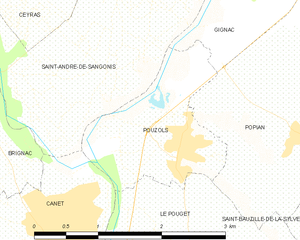
Carte de la commune française de code INSEE 34215 - Pouzols